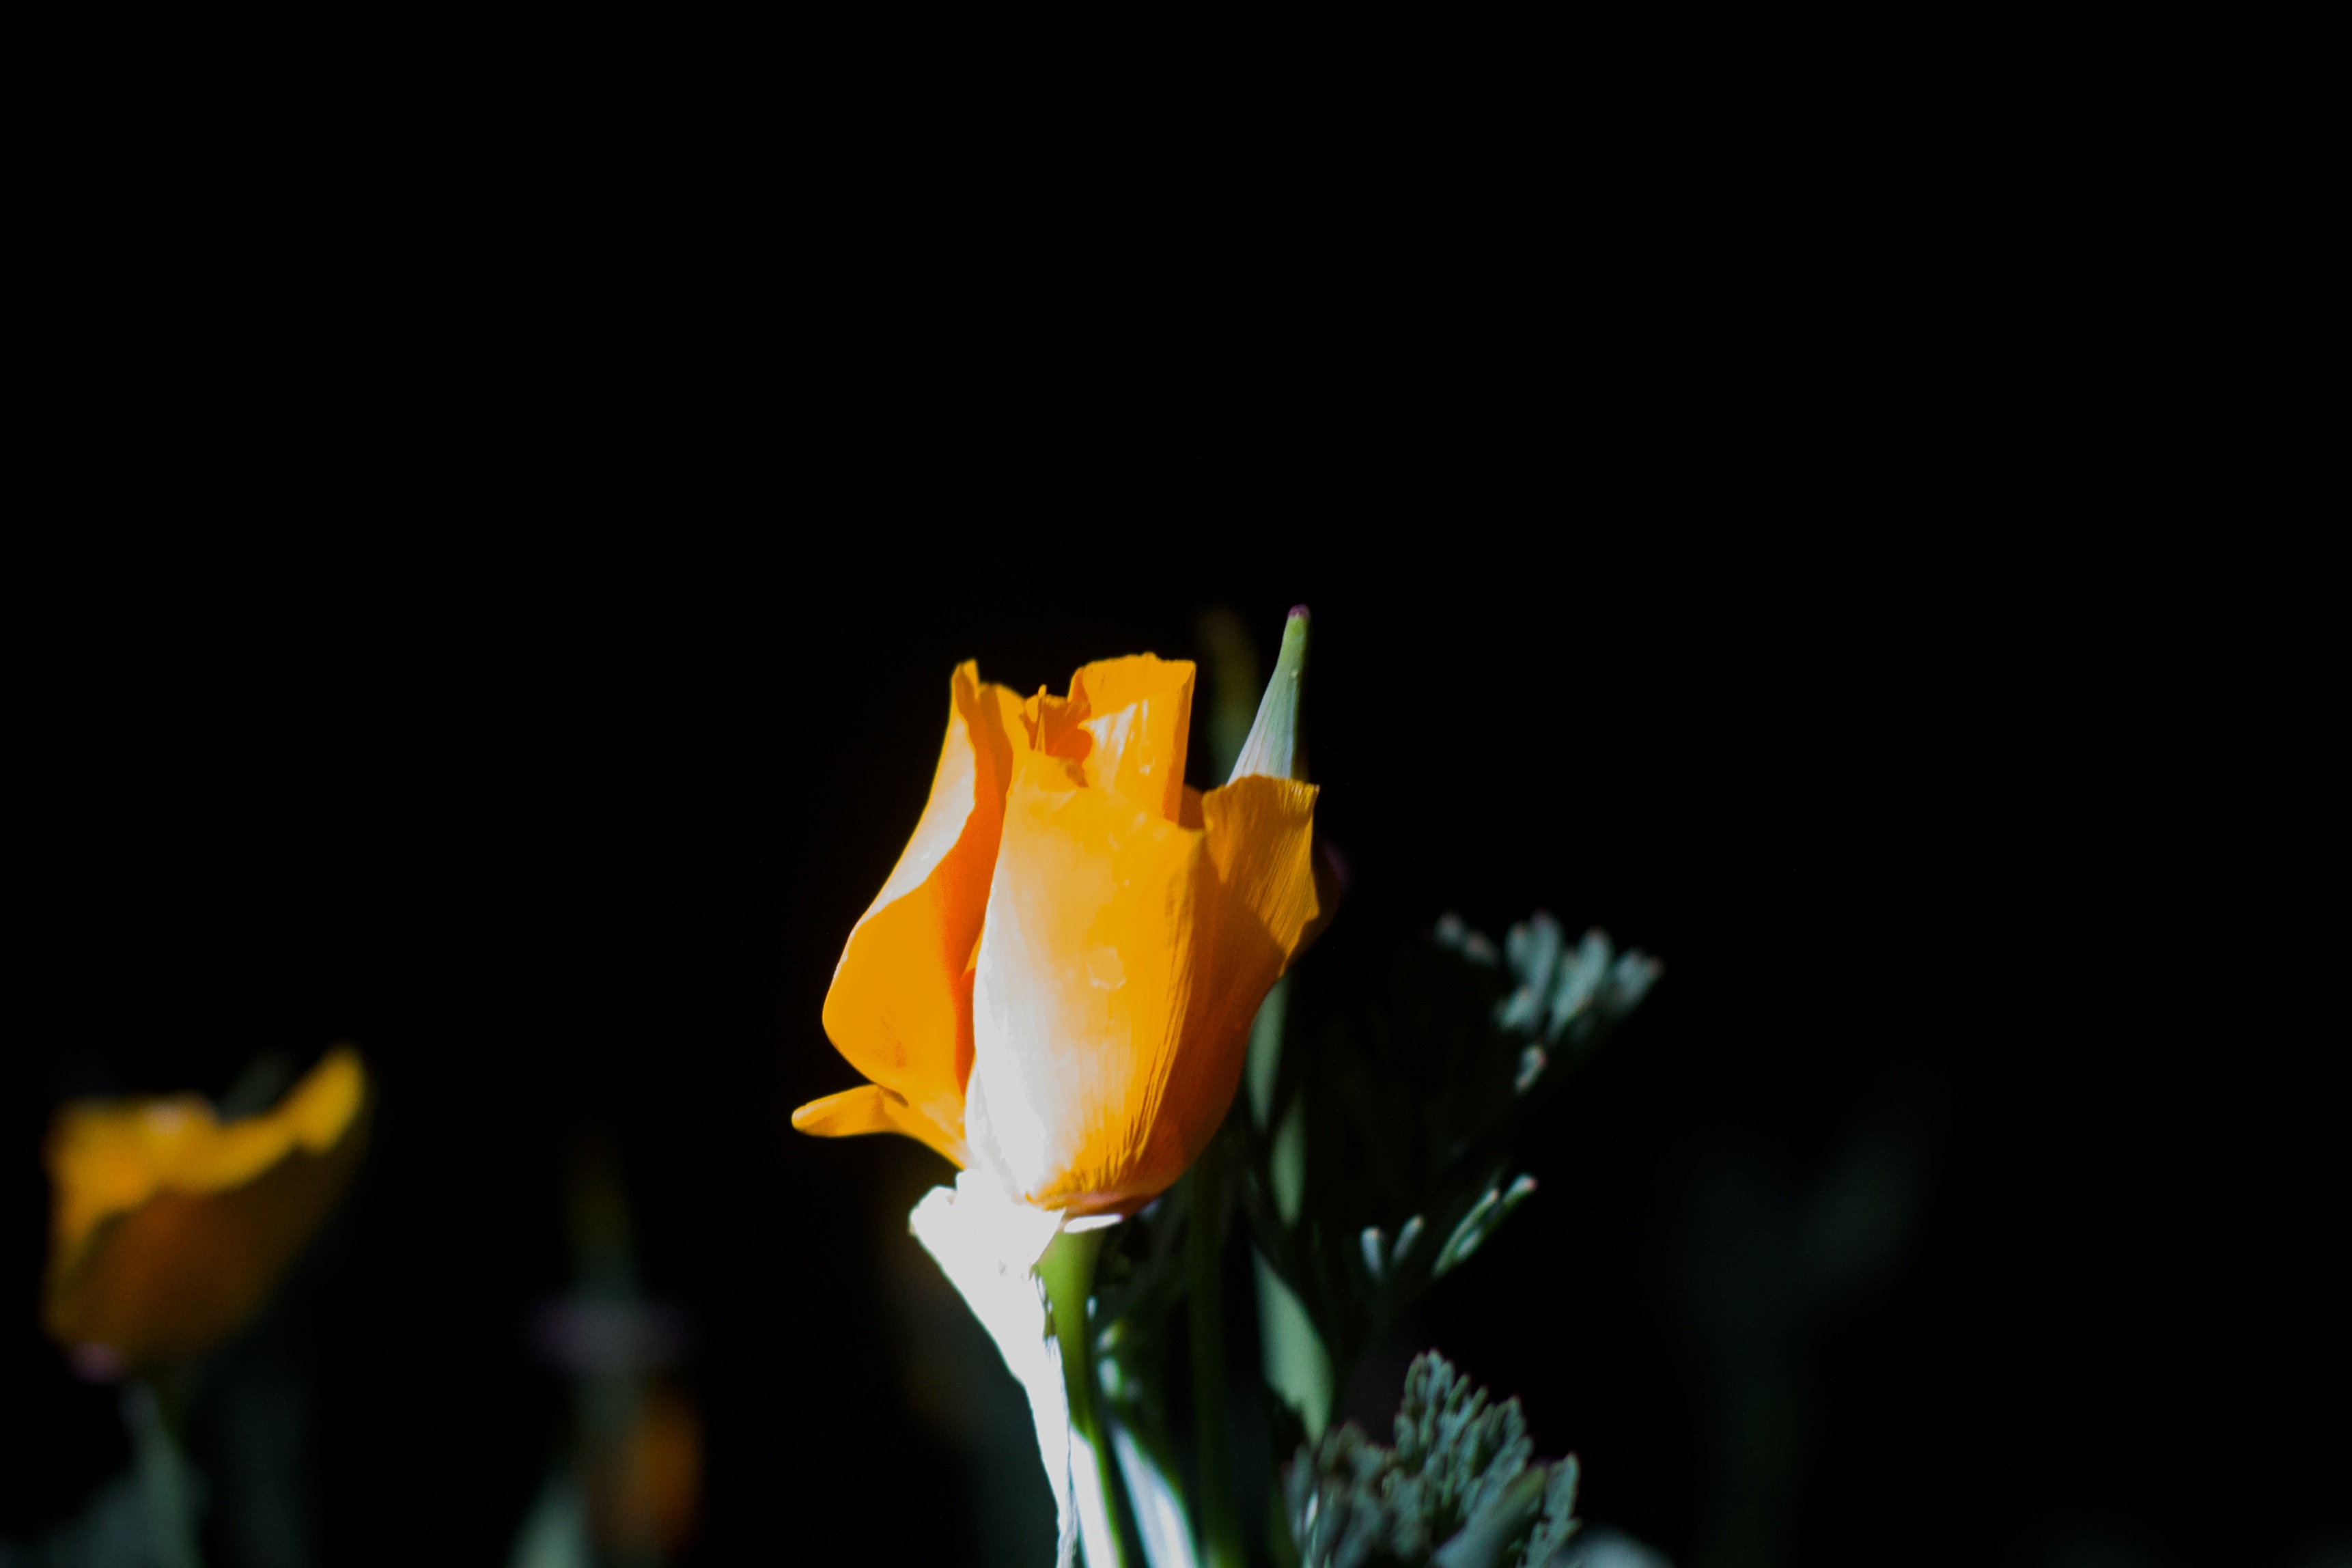
plant, photography, leaf, flower, petal, yellow, flora, close up, poppy, macro photography, flowering plant, land plant